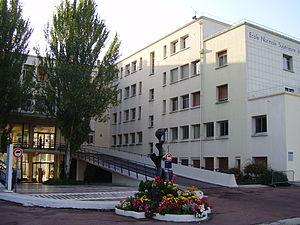
L'École normale supérieure Paris-Saclay, à l'origine École normale supérieure de l'enseignement technique, puis École normale supérieure de Cachan, est un établissement français d’enseignement supérieur et de recherche, « établissement-composante » de l'Université Paris-Saclay situé à Gif-sur-Yvette, dans l'Essonne.
Une école normale supérieure est, en France, un établissement d'enseignement supérieur public assurant la formation de chercheurs et d'enseignants dans les disciplines littéraires, scientifiques et technologiques. Les écoles normales supérieures appartiennent aux grandes écoles les plus sélectives et sont placées sous la tutelle du ministère de l'Enseignement supérieur et de la Recherche.